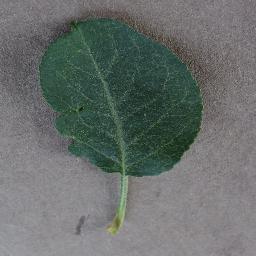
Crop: apple
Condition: healthy